Fushin-sen

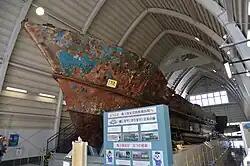
The ship used by North Koreans during Amami-Ōshima exhibited in the Yokohama marine disaster prevention base.

On December 22, 2001, an unidentified vessel was detected in the East China Sea off the southwest coast of Kyushu. Four Coast Guard ships approached the vessel and ordered it to halt. When it did not, the Coast Guard fired warning shots, and the unidentified vessel returned fire. A six-hour gun battle ensued, ending when the unidentified vessel apparently scuttled itself, leaving no survivors. In 2003, Japan raised the hull in order to identify the vessel and determined that it was a North Korean spy ship.